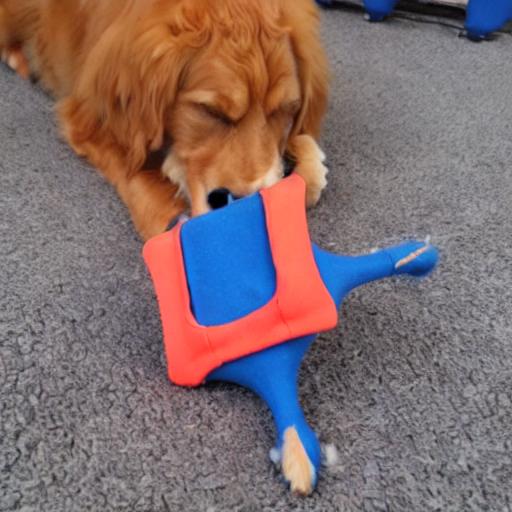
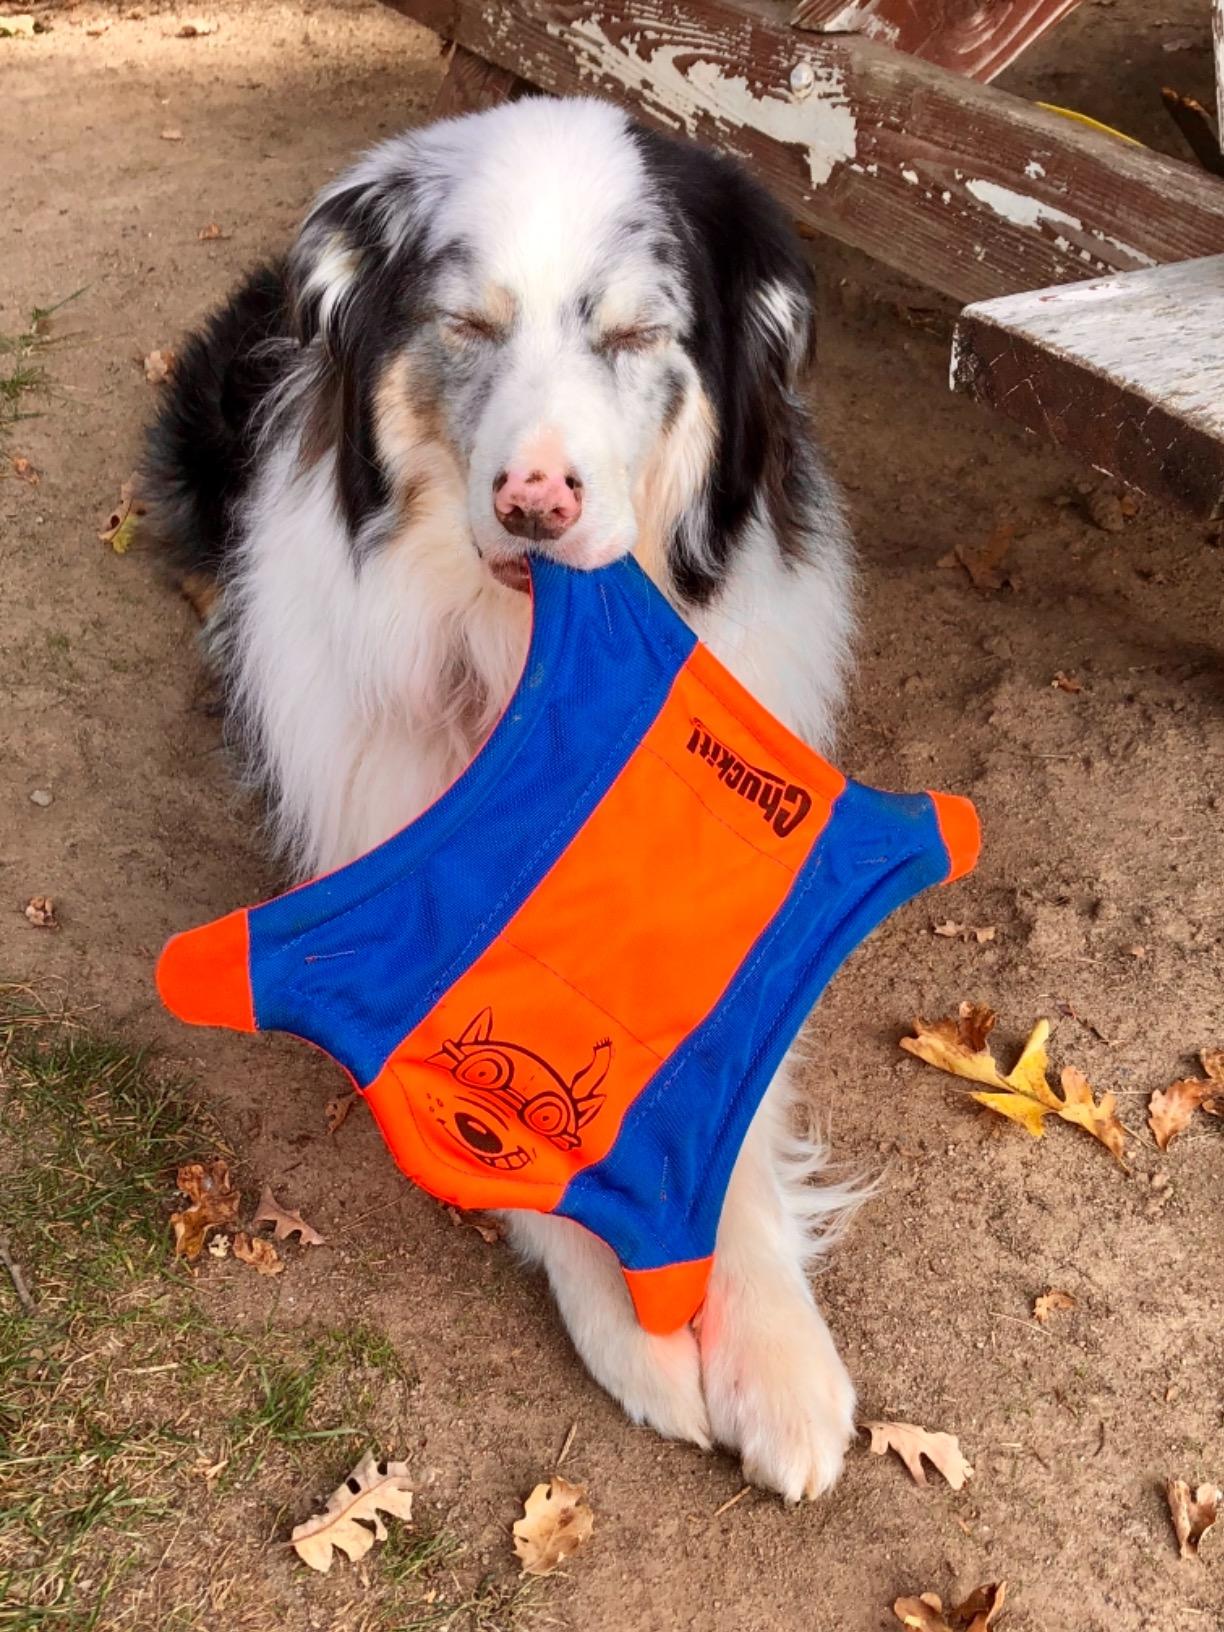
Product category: items_toy
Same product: no